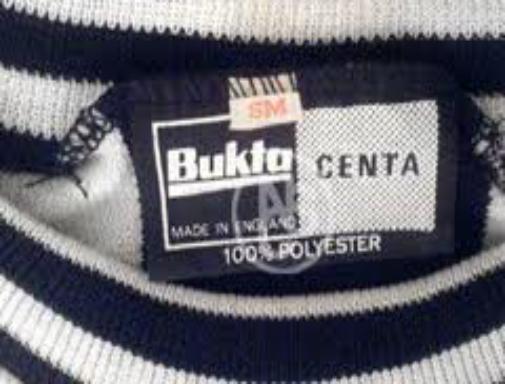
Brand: bukta
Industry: Clothes